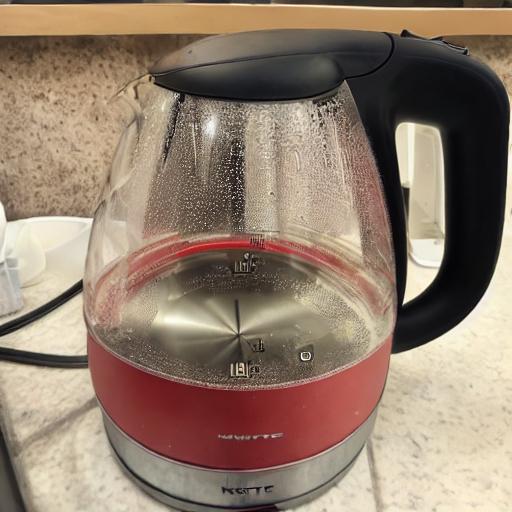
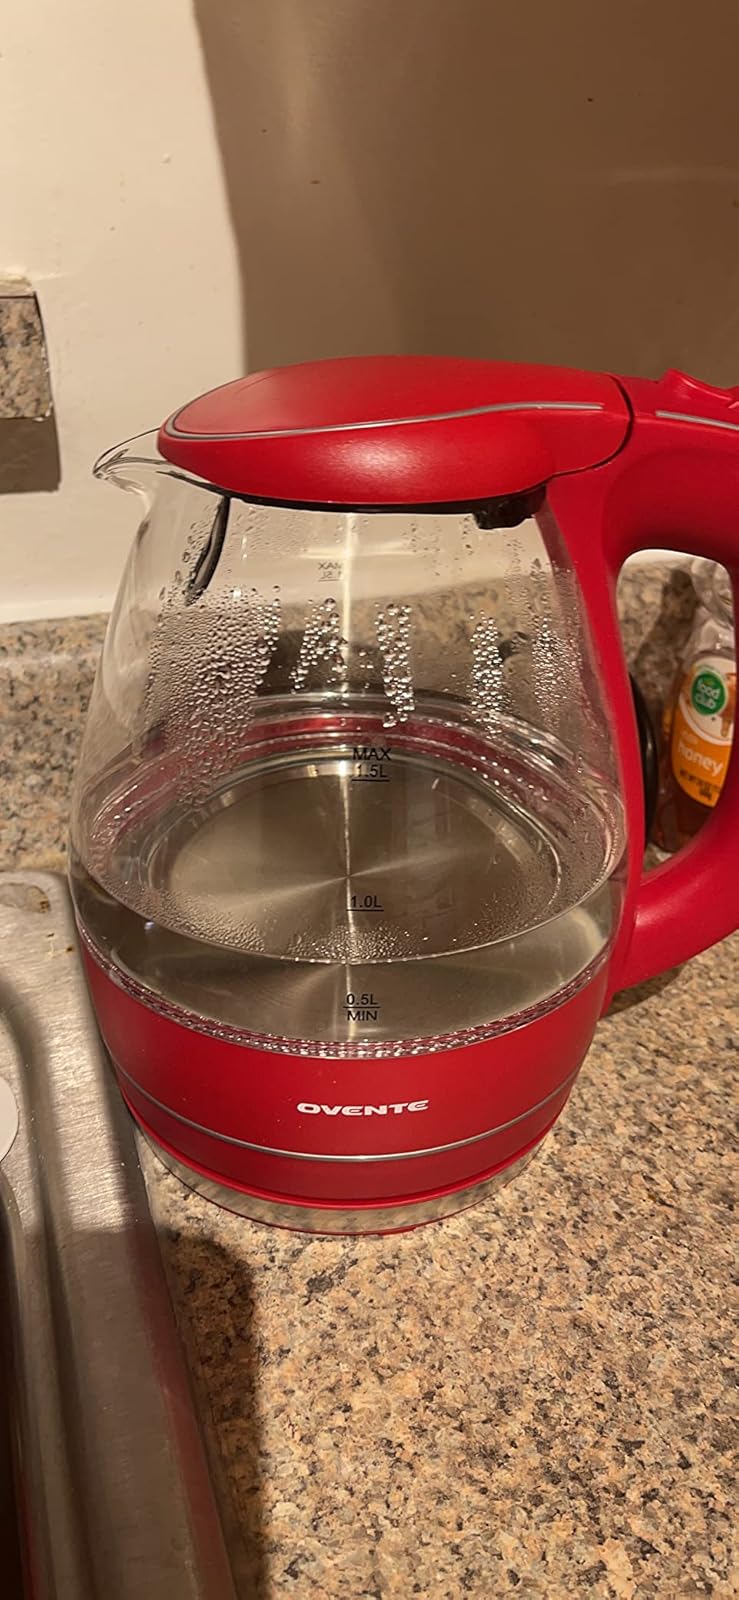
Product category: items_kettle
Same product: no